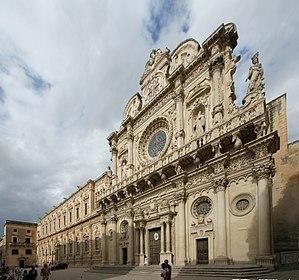
La Basilique Santa Croce est une basilique de Lecce, dans les Pouilles en Italie, chef-d'œuvre de l'art baroque du XVIIᵉ siècle. Œuvre des plus grands architectes de la ville elle est, avec le palais du couvent des Célestins qui la jouxte, le symbole et l'exemple le plus abouti du style particulier d'architecture baroque qui s'est développé au XVIIᵉ siècle à Lecce et dans sa région, marqué par le foisonnement et l'exubérance du décor sculpté extérieur comme intérieur.